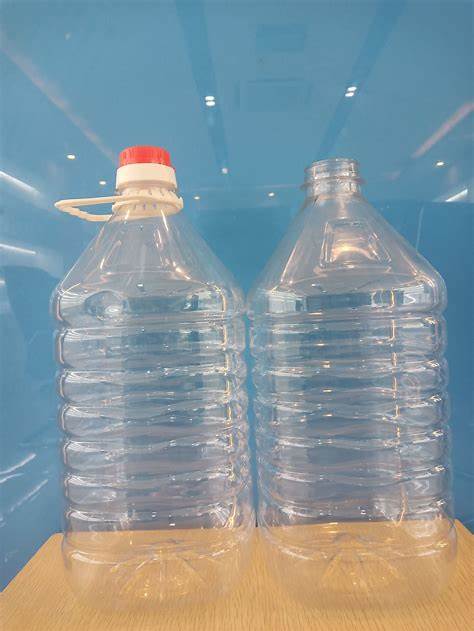
Label: plastic